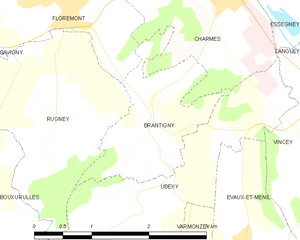
Carte des communes françaises Brantigny
Brantigny est une commune française située dans le département des Vosges, en région Grand Est.